Vorkutlag

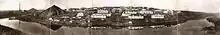
Panorama view of Vorkuta, photo taken in the late 1950s.

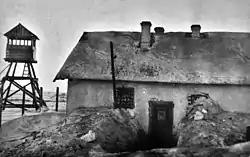
Penal detention cell ("penal isolator") of a camp in the Vorkuta Region, 1945

The Vorkuta camp was liquidated by order of the USSR Ministry of Internal Affairs and eventually closed in 1962. Closure of Gulag camps started when Nikita Khrushchev came to power. Khrushchev started a series of reforms known as De-Stalinization which resulted in the closure of most camps. Vorkuta became one of the most well known camp of the Gulag, gaining a reputation of being one of the worst in the Soviet Union. About two million prisoners were sent to Vorkutlag from 1932 until the closure in 1962. The number of deaths in the camp was estimated to be 200,000. Most prisoners were released after the closure but large numbers of Soviet citizens who were former prisoners settled in Vorkuta, either due to the restrictions on their settlement elsewhere, their poor financial situation or simply having nowhere to go. Russian human rights organization Memorial estimates that of the 40,000 people collecting state pensions in the Vorkuta area, 32,000 are former Gulag inmates or their descendants.